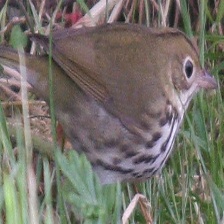
Species: OVENBIRD
Scientific name: SEIURUS AUROCAPILLA